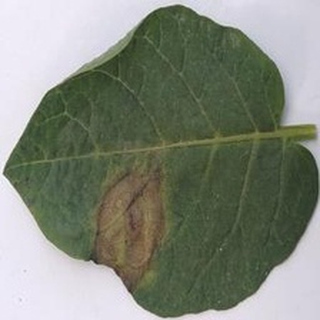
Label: potato_late_blight